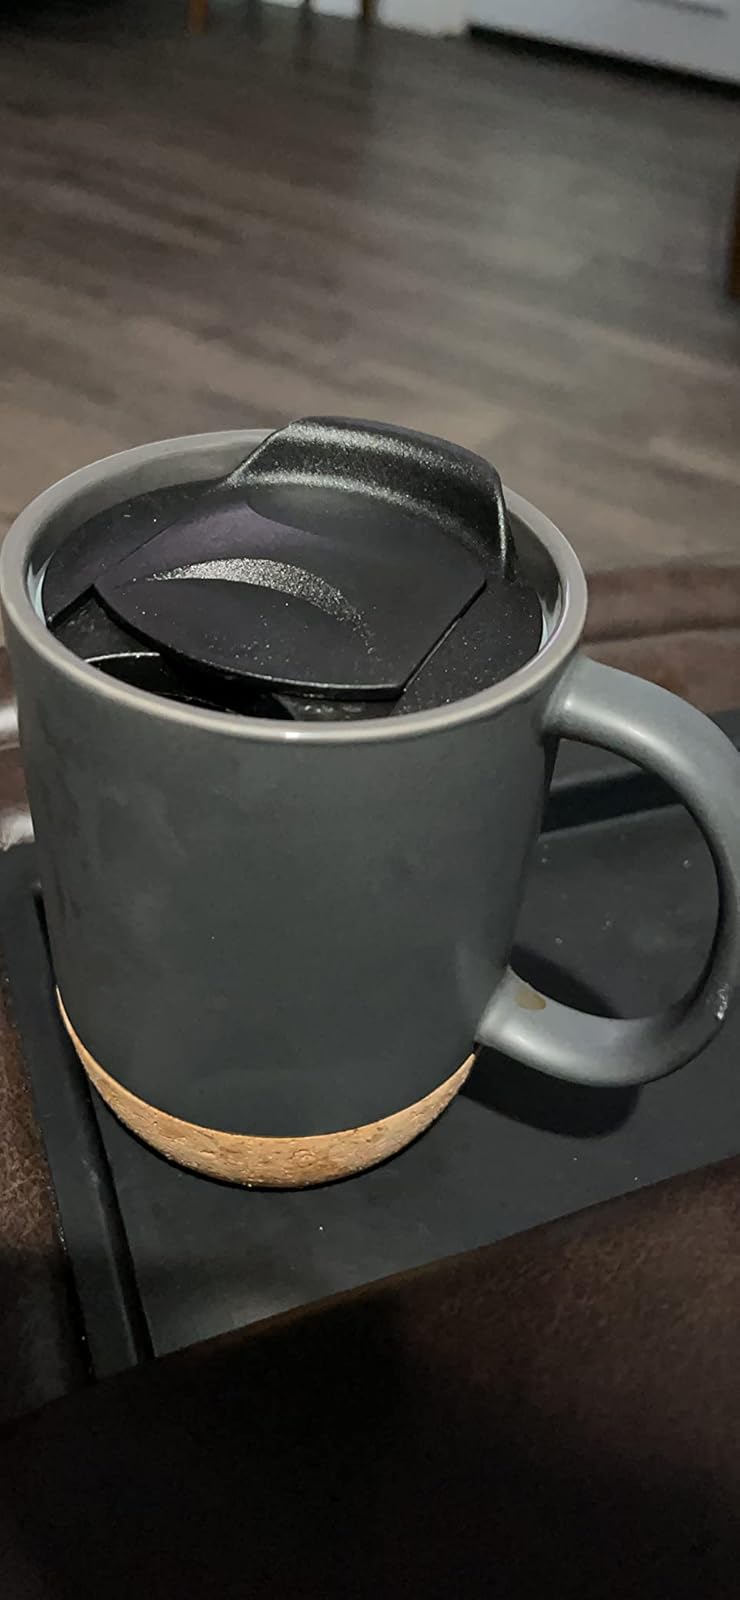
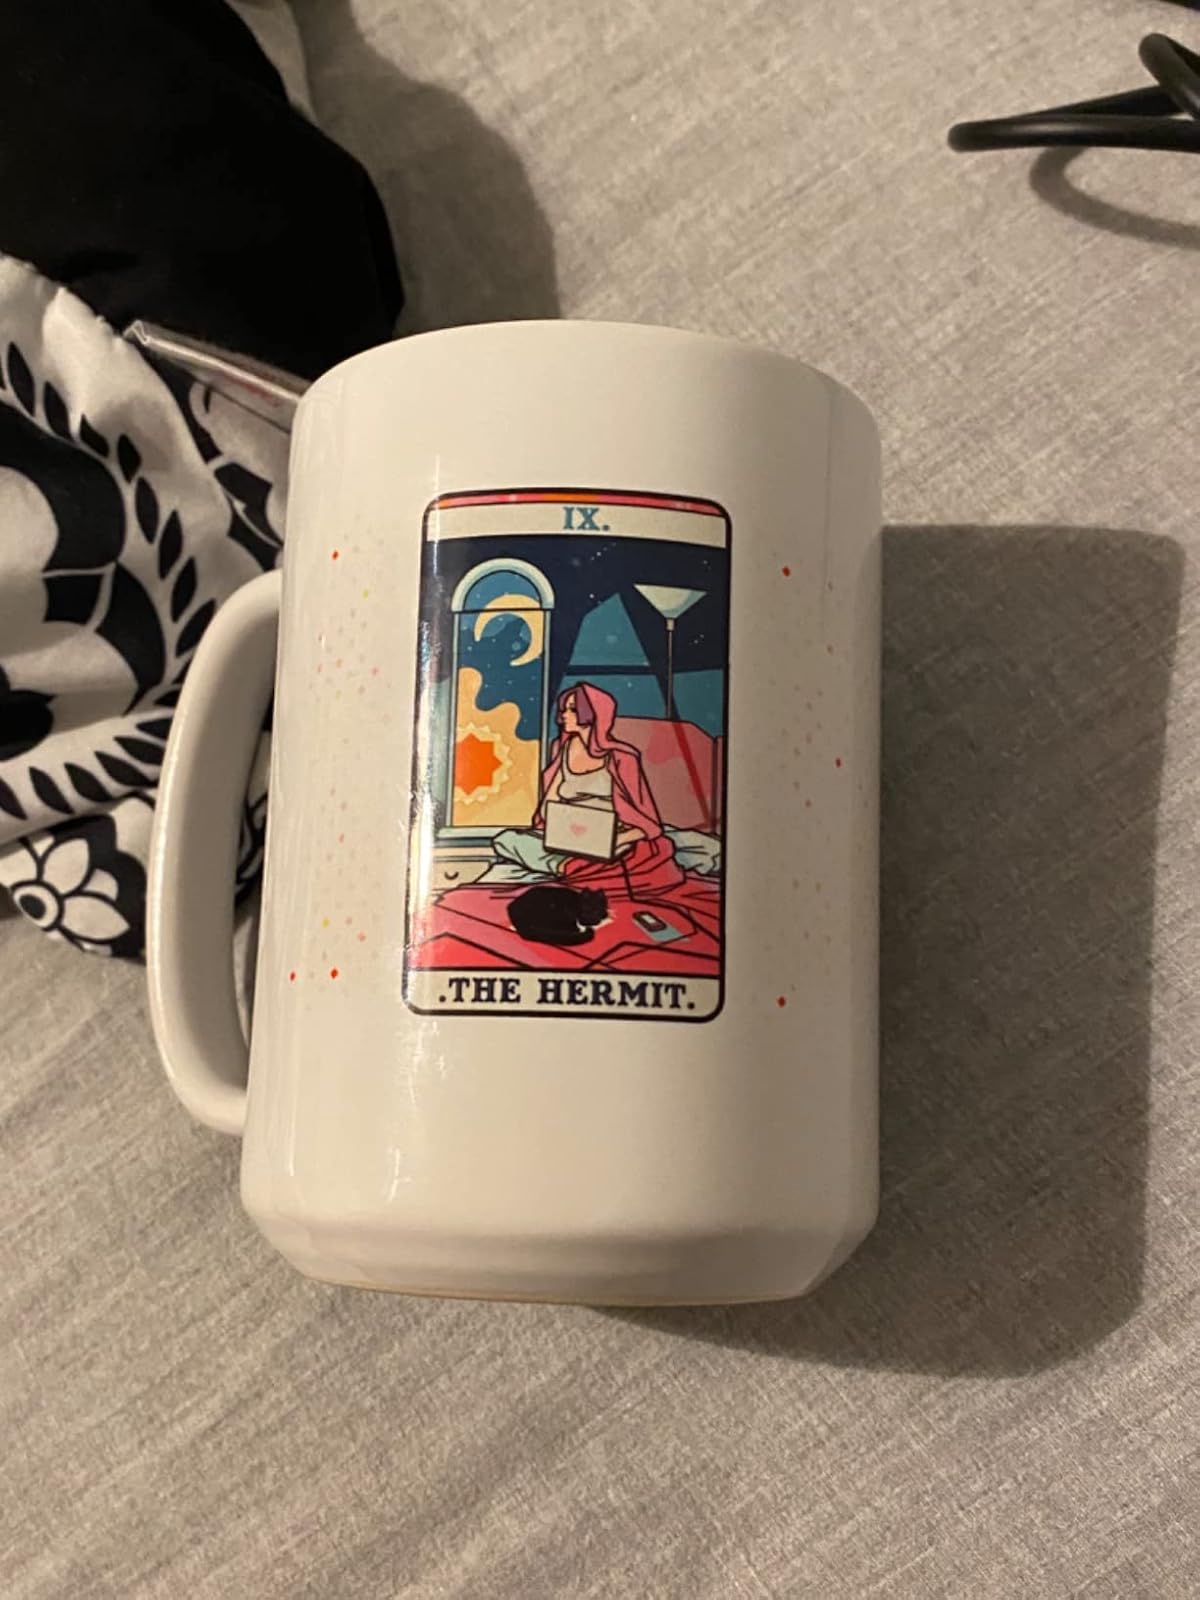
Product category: items_mug
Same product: no